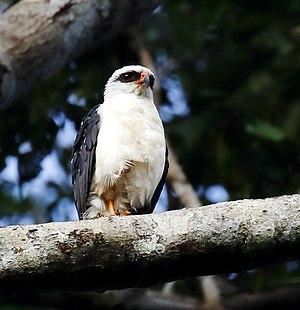
La Buse à face noire est une espèce d'oiseaux de la famille des Accipitridae.